Ski jumping

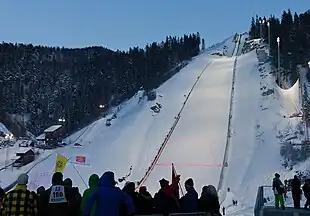
The all-time longest jump was achieved in Vikersund in 2017.

The slopes are classified according to the distance that the competitors travel in the air, between the end of the table and the landing. Each hill has a construction point ("K-point"), which serves as a "target" that the competitors should reach. The classification of the hills are as follows: